Ethiopians

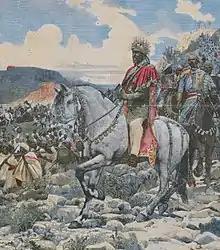
Emperor Menelik II at Battle of Adwa. The battle considered to be the basis of Ethiopian nationalism against European colonial powers

Emperor Menelik II done major reformations to the country by the late 1890s: under his reign, Menelik extensively conquered the rest of kingdoms nearby region, while annexing the Tigray Province, ultimately formed the modern border of Ethiopia. His reign brought sharp solidification of the current Ethiopian national identity. The Battle of Adwa was a 1896 colonial resistance battle between the Ethiopian Empire led by Menelik and Kingdom of Italy led by General Oreste Baratieri, involving respective 100,000 and 17,700 troops, where Ethiopian armies decisively defeated them and secured sovereignty. The battle became signature national pride among Ethiopians, and beyond for Pan-Africanism. The Treaty of Addis Ababa (1896) settled an end of Italo-Ethiopian War, and modern border of Ethiopia was created as a background of ceased foreign external pressure against the sovereignty of Ethiopia. Ethiopia, along with Liberia, became the only independent African survivors against the European colonization.